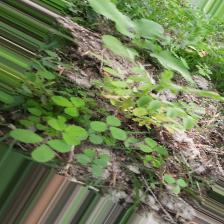
Label: Ascochyta blight